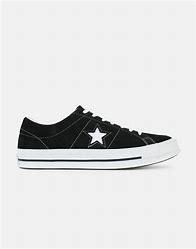
Brand: Converse
Model: One Star Ox